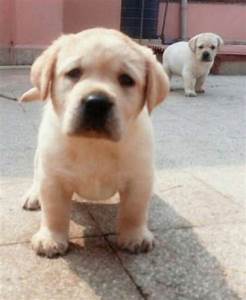
Label: cane